Great Boughton

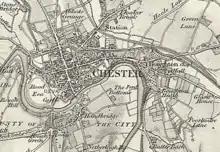
This early Ordnance Survey map shows Great Boughton as being a much smaller settlement just to the east of the city of Chester.

It is sometimes confused with the separate settlement of Boughton, which lies just to the west, within the boundaries of the city of Chester.